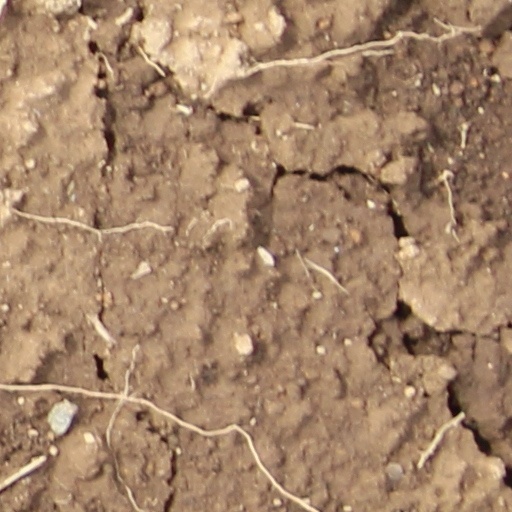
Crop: wheat